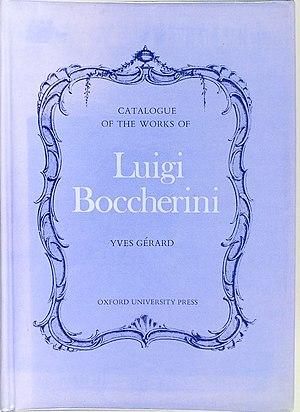
Catalogue Gérard des oeuvres de Luigi Boccherini (1969).
Cet article recense la liste des œuvres musicales du compositeur italien Luigi Boccherini. Les œuvres de Boccherini ont été cataloguées par le musicologue français Yves Gérard dans le catalogue Gérard, publié à Londres, d'où la lettre « G » faisant référence à cette publication.